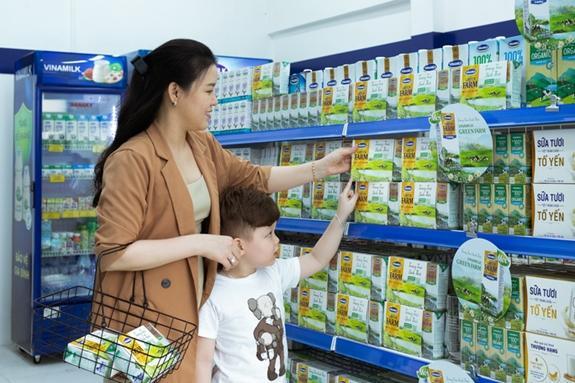
người phụ nữ và cậu bé đang hướng mắt vào các sản phẩm sữa